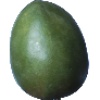
Label: mango